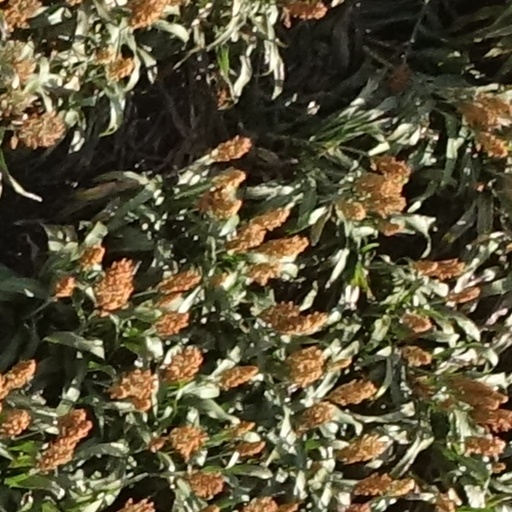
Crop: sorghum